Megumi Sasaki

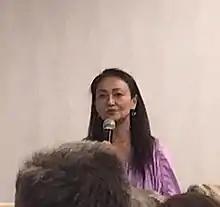
Sasaki in September 2017

Megumi Sasaki (佐々木 芽生 "Sasaki Megumi", born 1962) is a Japanese filmmaker and writer. Her films include "Herb and Dorothy", "Herb & Dorothy 50x50", and "A Whale of a Tale".